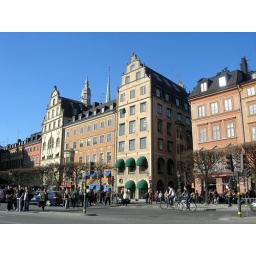
a square with colorful houses, trees and people in the Old Town of Stockholm